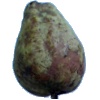
Label: Pear Stone 1